The Bob Cummings Show

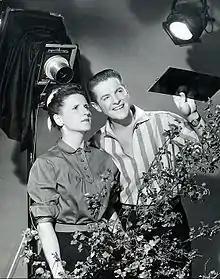
Bob (Bob Cummings) and Schultzy (Ann B. Davis) in "The Bob Cummings Show"

The Bob Cummings Show (also known in reruns as Love That Bob) is an American sitcom starring Bob Cummings, which was broadcast from January 2, 1955, to September 15, 1959.